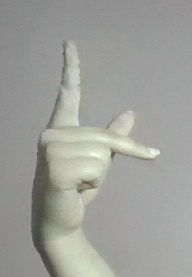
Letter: dha